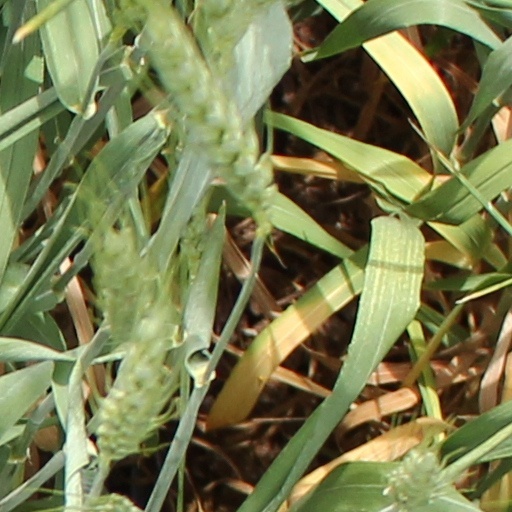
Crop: wheat